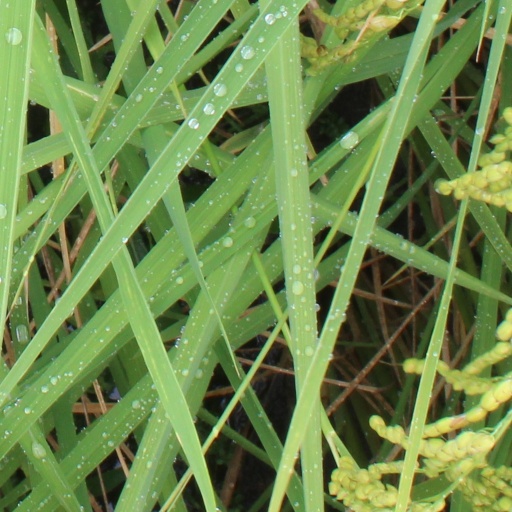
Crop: rice